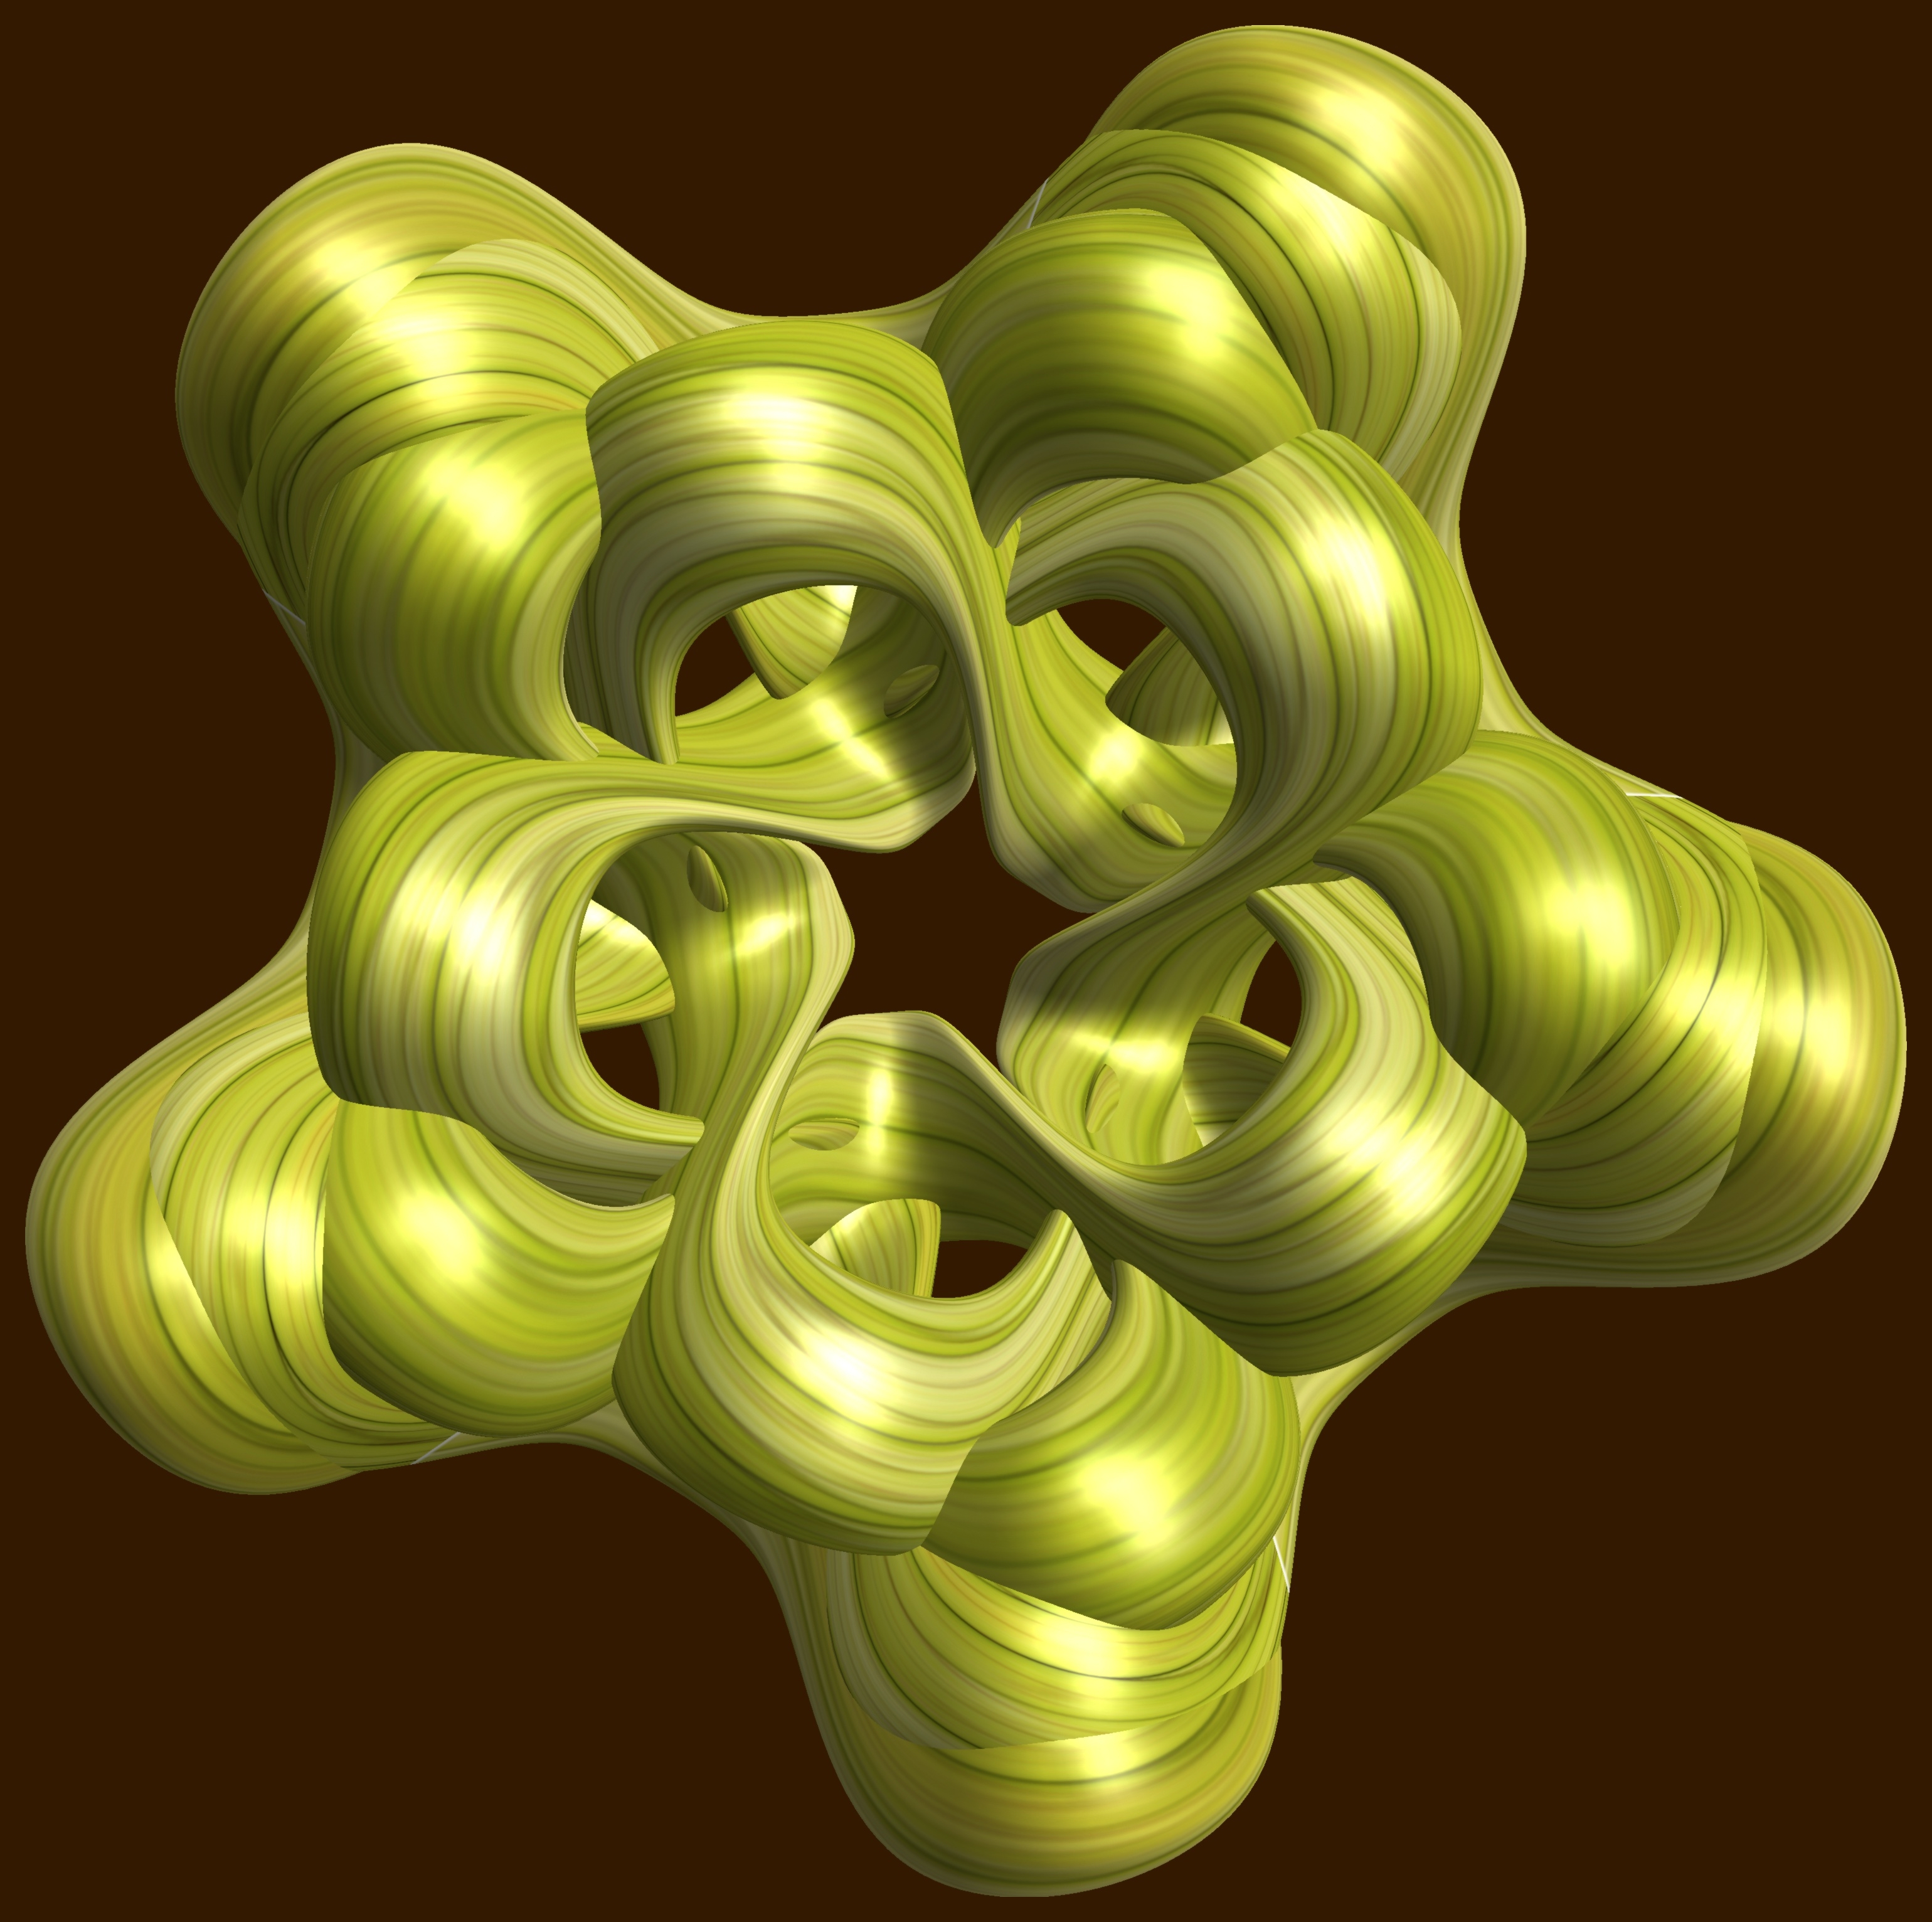
abstract, structure, texture, pattern, green, geometry, yellow, circle, font, sculpture, illustration, design, symmetry, 3d, graphic, shape, torus, mathematica, cg, parametricplot3d, code, program, algorithm, mapping, geometricsculpture